Lady Chatterley's Lover (1955 film)

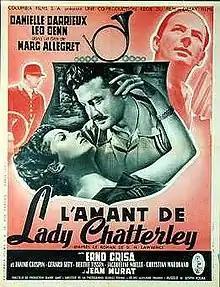

Lady Chatterley's Lover is a 1955 French drama film directed by Marc Allégret who co-wrote screenplay with Philippe de Rothschild and Gaston Bonheur, based on the 1928 novel by D. H. Lawrence. In 1955, the film was banned in New York because it "promoted adultery", but it was released in 1959 after the U.S. Supreme Court reversed a lower court's decision.